Transport in Zimbabwe

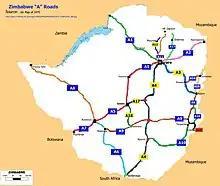
Zimbabwe "A" classified roads as of 1975

• P11= ( Kwekwe-Gokwe Highway )